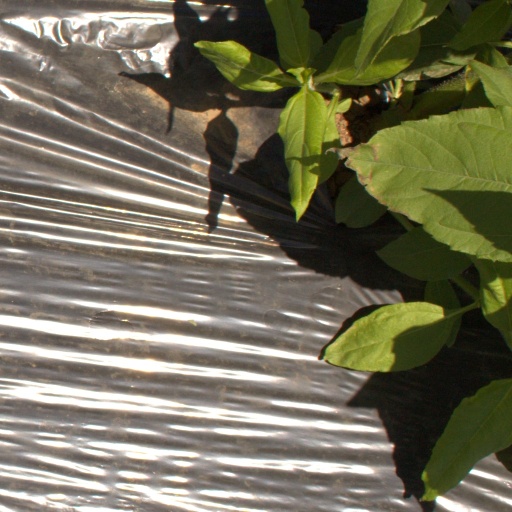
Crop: Jerusalem artichoke